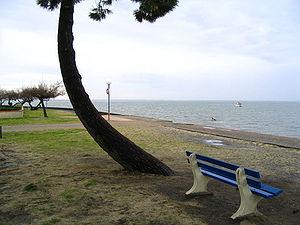
Andernos-les-Bains est une commune du Sud-Ouest de la France, située dans le département de la Gironde, en région Nouvelle-Aquitaine.